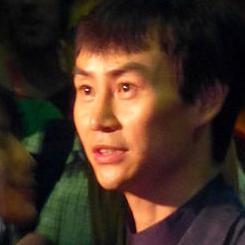
Age: 37